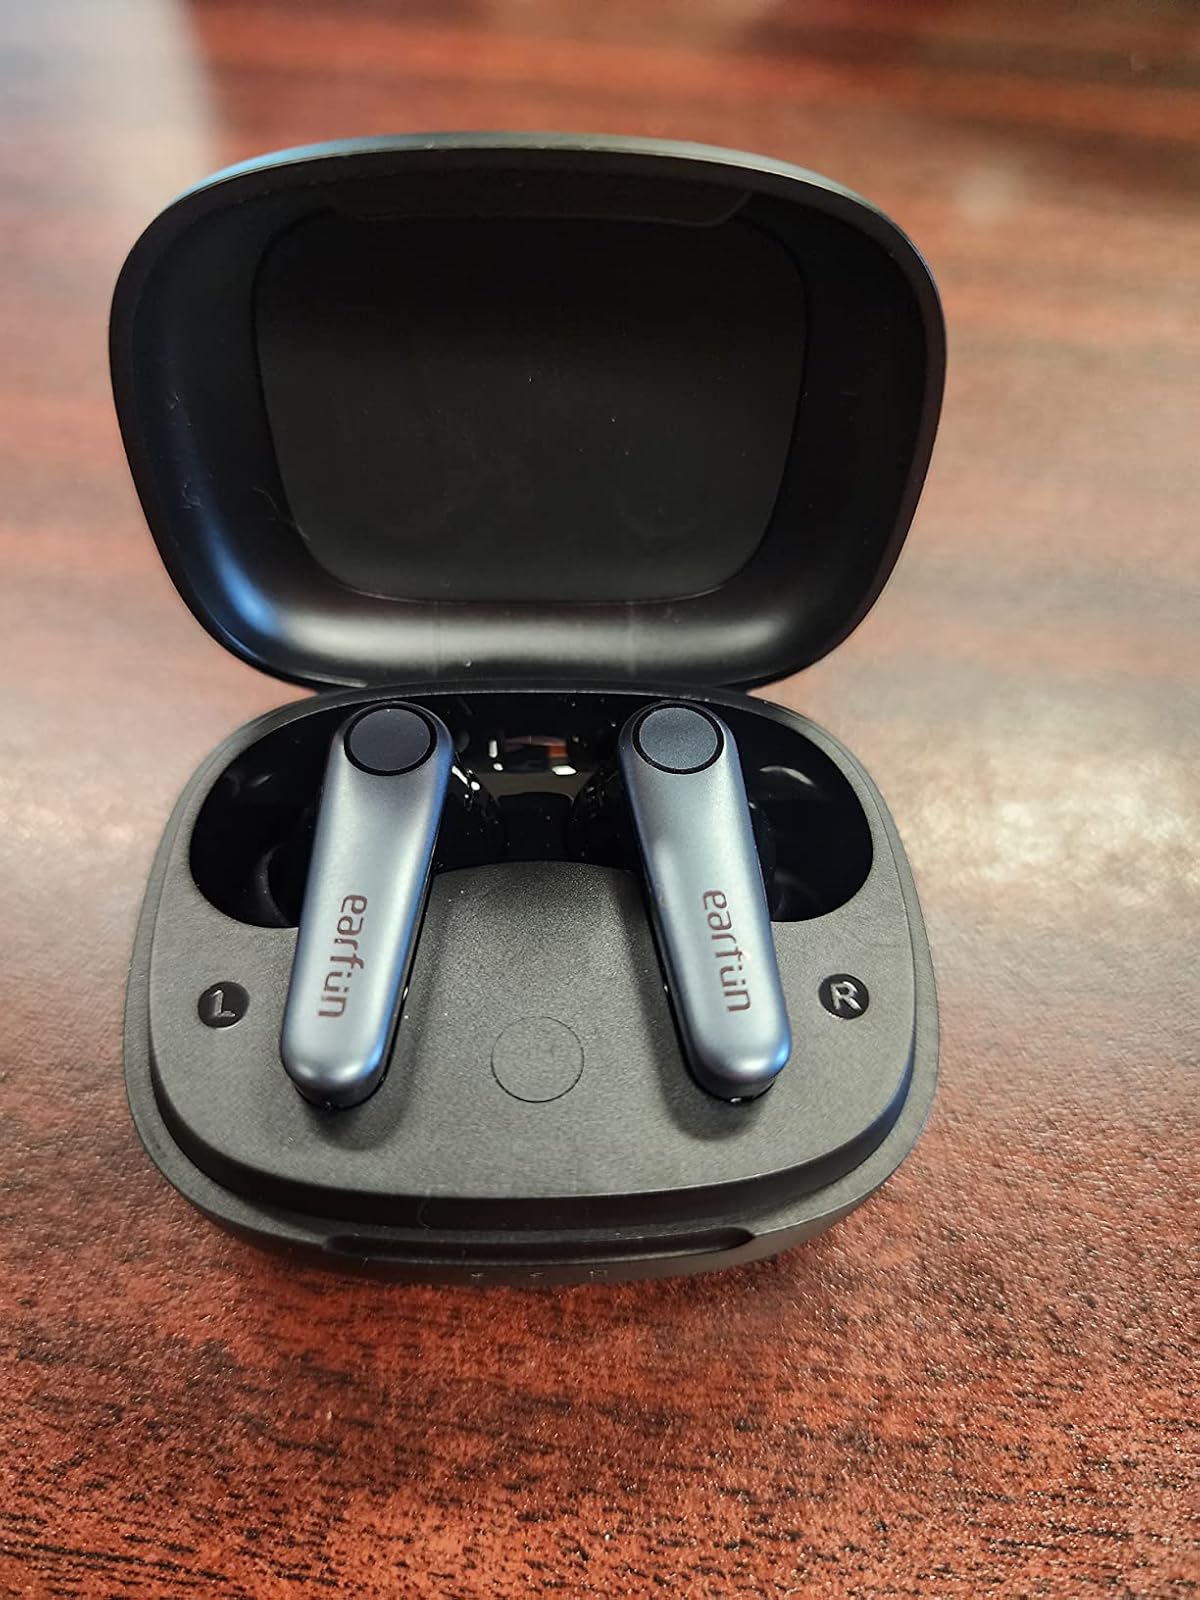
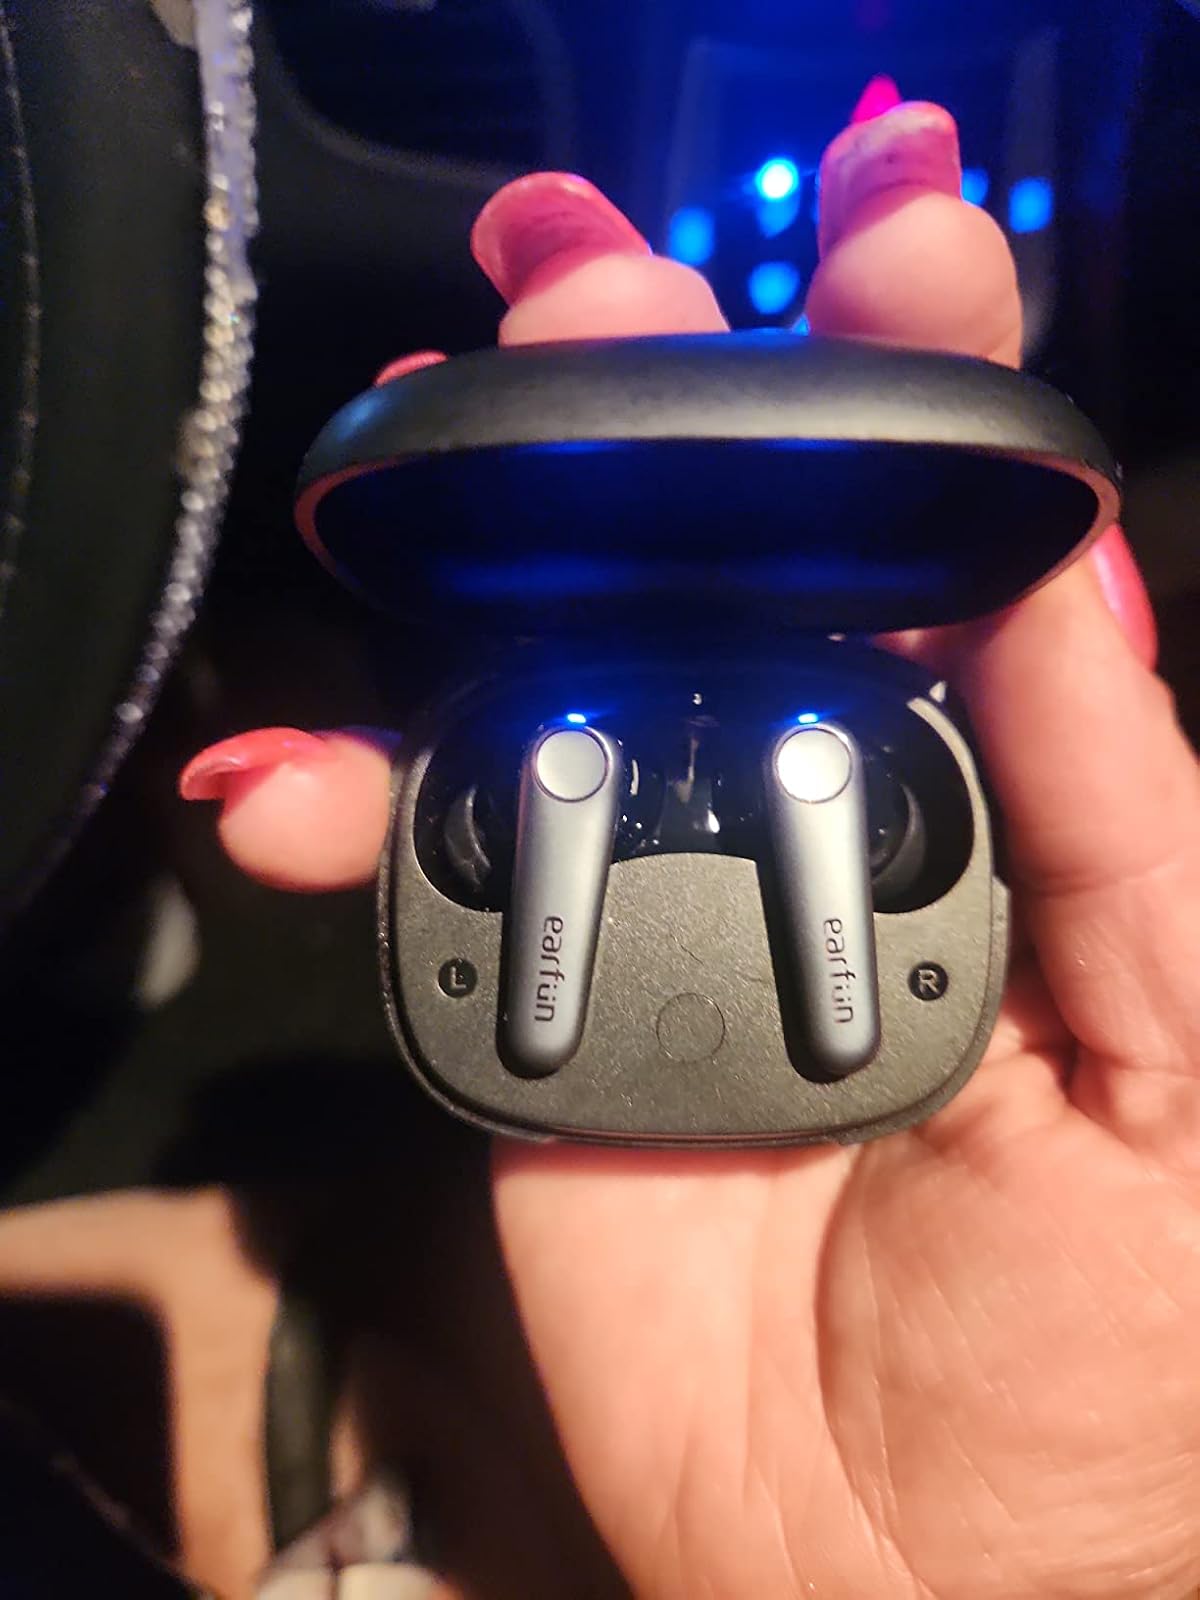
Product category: earbuds
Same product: yes